List of Memphis Tigers head football coaches

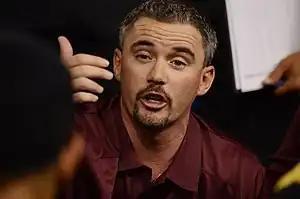
Former head coach Mike Norvell, who led the Tigers from 2016 to 2019.

The Memphis Tigers football team represents the University of Memphis in college football. The team competes in the West Division of the American Athletic Conference as part of the NCAA Division I Football Bowl Subdivision. The team has had 25 head coaches since it began in 1912. Since the end of the 2019 regular season, Ryan Silverfield has served as head coach of the Tigers.